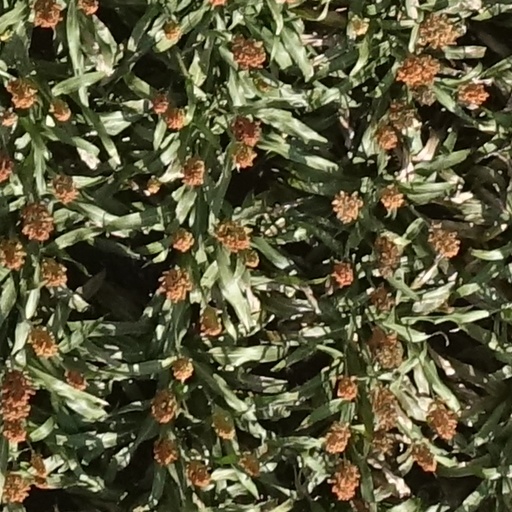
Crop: sorghum